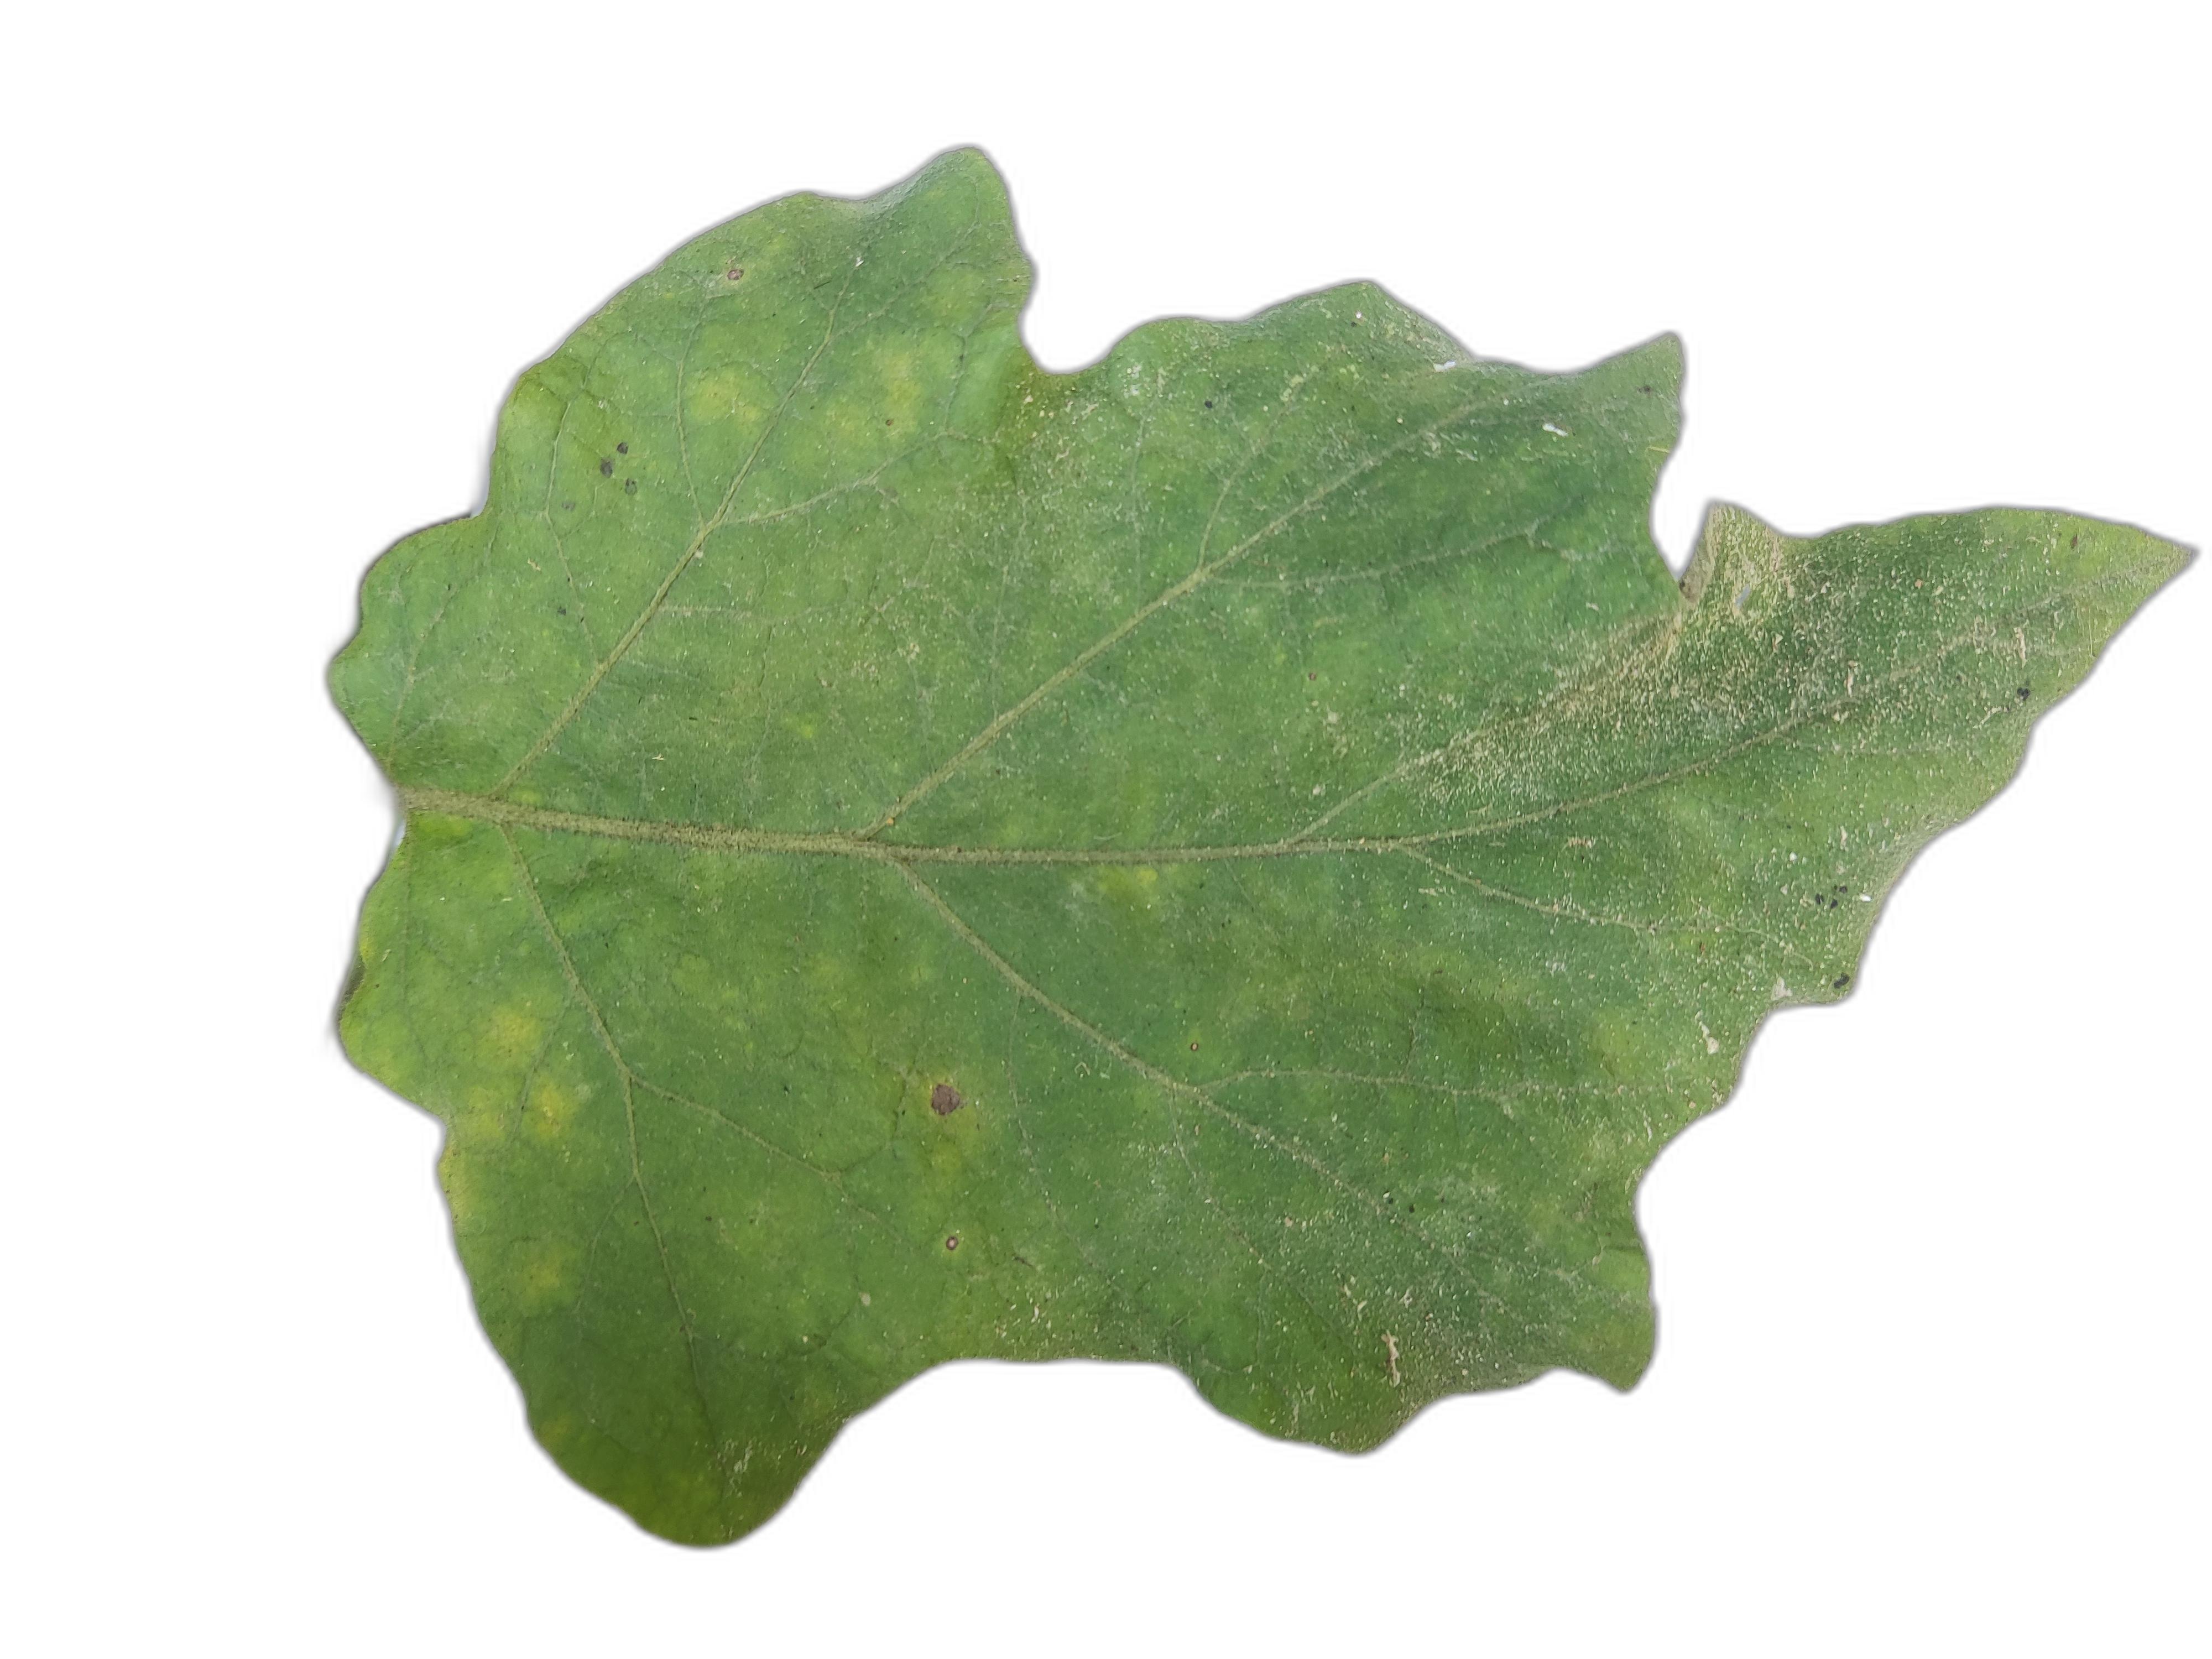
Label: White Mold Disease